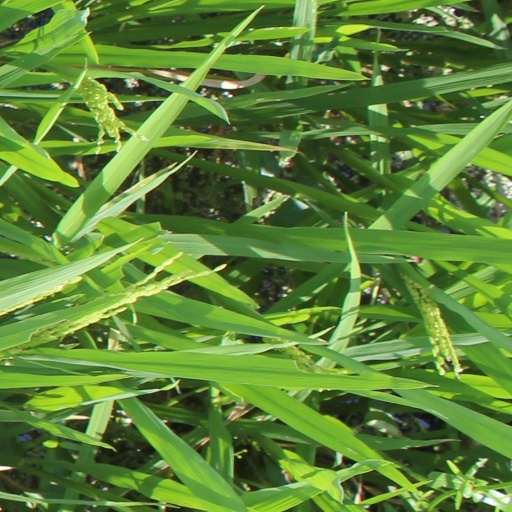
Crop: rice